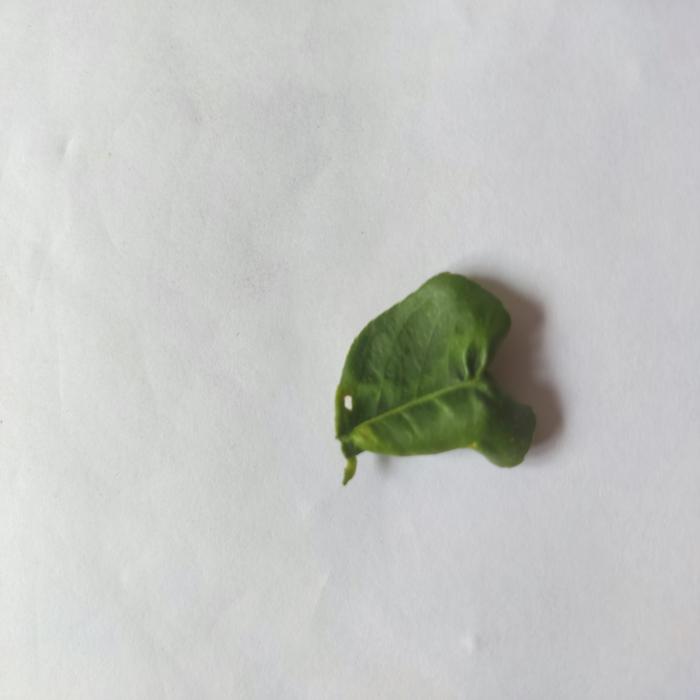
Crop: Lemon
Leaf condition: Leaf_Curl